St Bride's Church, Onich

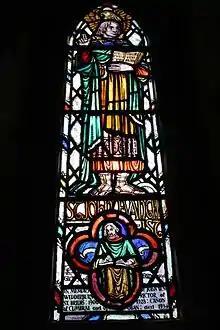
St. John the Evangelist window

The church is located in North Ballachulish in the Scottish Highlands. The interior of the church contains several notable Arts and Crafts movement details: stained glass encaustic floor tiles a painted vestry screen and cusped panelling. The south window is a Pre-Raphaelite design of the Annunciation by Shrigley and Hunt. On the north wall is the Bishop Chinnery-Haldane (1840-1906) memorial windows depicting St Patrick, St Columba and St Bride. The east window shows "Our Lord coming again in Glory, surrounded by his holy angels. St Bride and St Columba stand below".